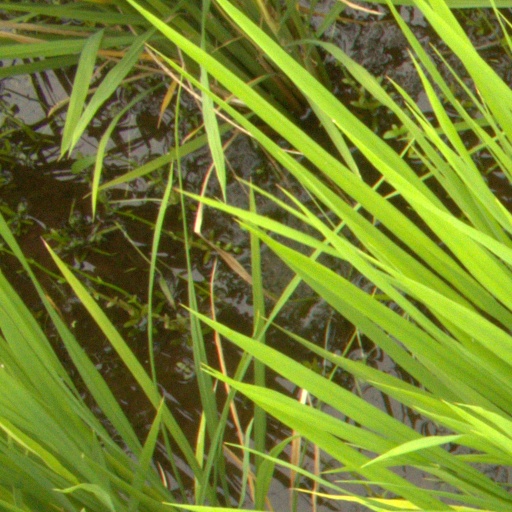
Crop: rice